Dräger (company)

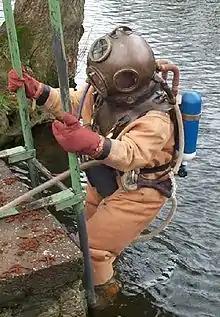
Helmeted diver entering the water. He has a back mounted Dräger DM40 rebreather system in addition to the surface supply air hose

In its safety technology division, Dräger develops and manufactures equipment, systems, and services for personal protection, gas detection, and comprehensive hazard management. In 2024, the safety technology division generated revenue of €1.47 billion. Dräger operates production sites in Germany, the United Kingdom, the Czech Republic, the United States, Sweden, South Africa, and China.